This Sorrowful Life

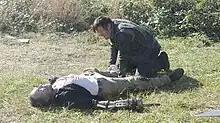
Merle is put down by his brother, Daryl, following his sacrificial death by the hands of The Governor.

"This Sorrowful Life" is the fifteenth and penultimate episode of the third season of the post-apocalyptic horror television series "The Walking Dead", which first aired on AMC in the United States on March 24, 2013.